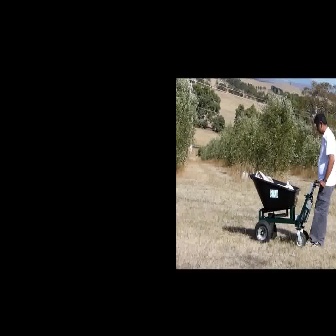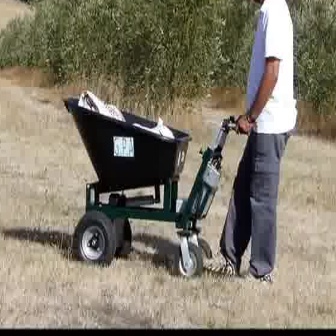
  Please identify the target specified by the bounding box [249,173,324,248] in the first image and locate it in the second image. Return the coordinates in [x_min,y_min,x_max,y_max] format.
Answer: [63,94,248,280]